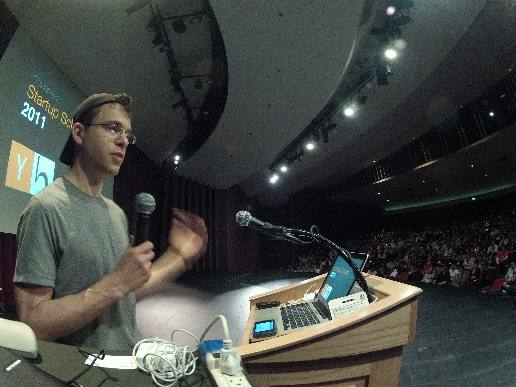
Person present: Yes